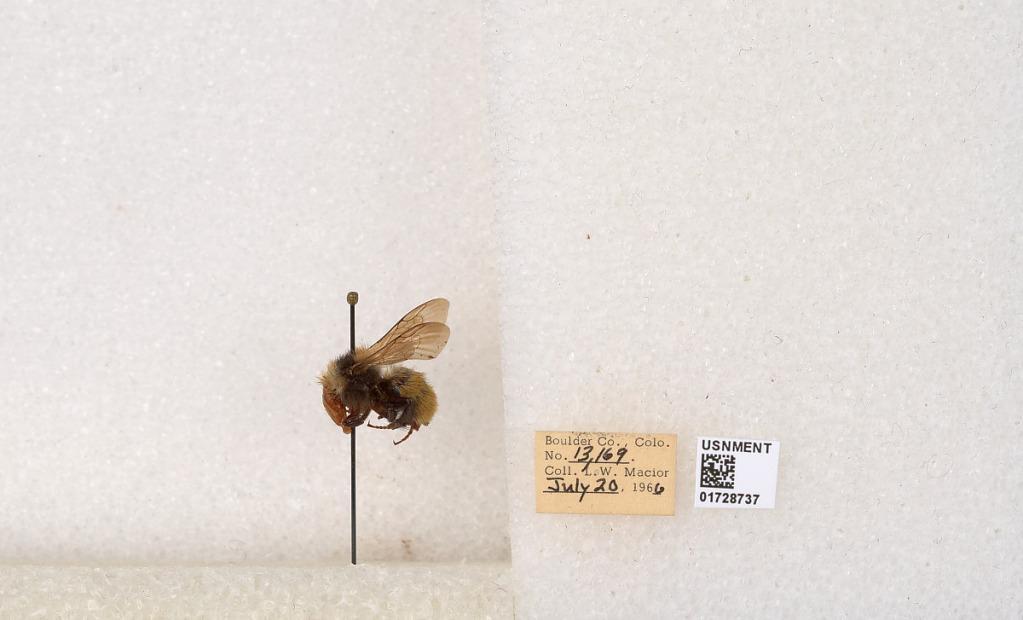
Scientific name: Bombus appositus Cresson
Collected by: L. Macior
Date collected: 1966-7-20
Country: United States
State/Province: Colorado
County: Boulder
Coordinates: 40.0925, -105.358